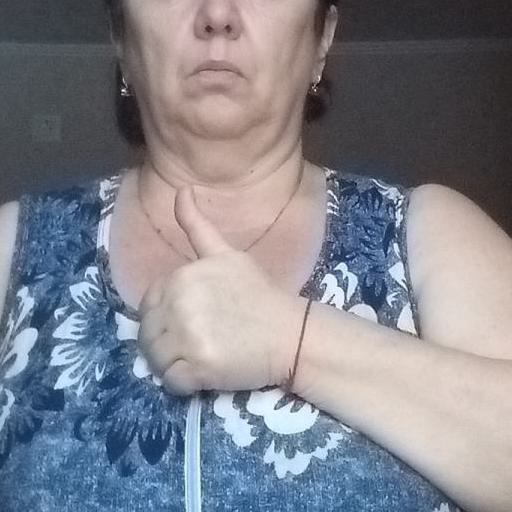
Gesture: like